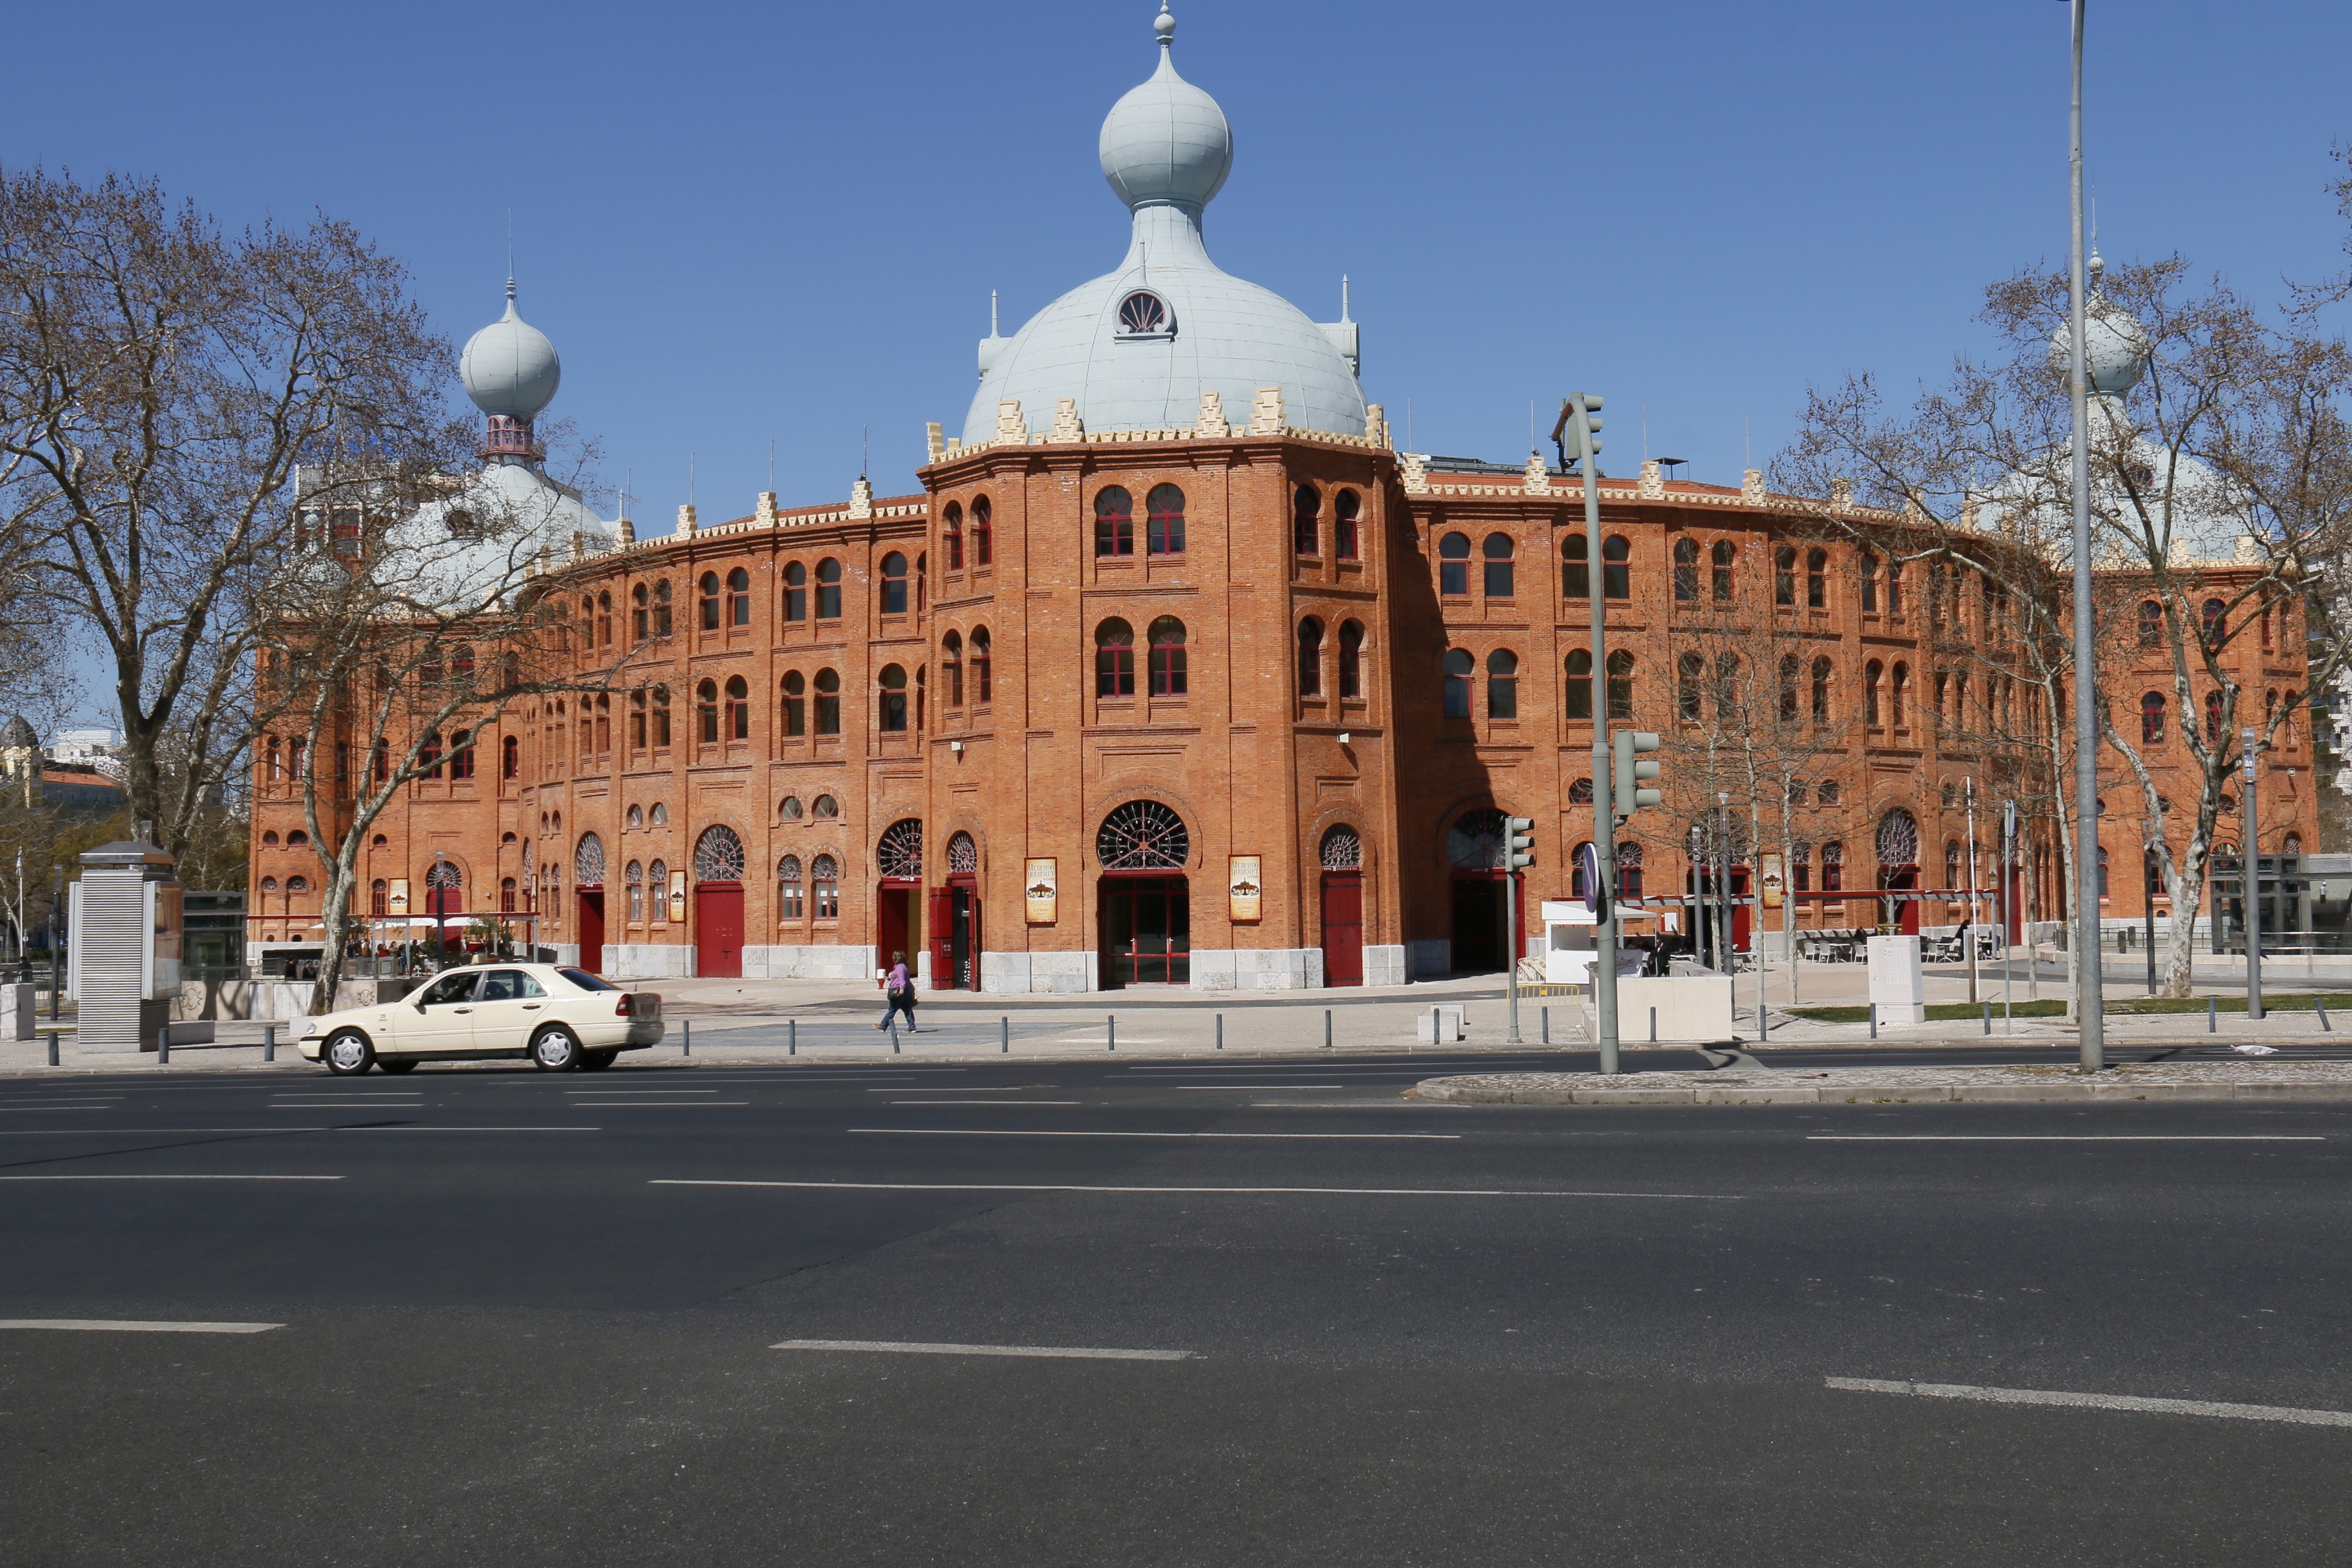
architecture, town, building, city, cityscape, downtown, plaza, landmark, blue sky, portugal, town square, lisbon, neighbourhood, urban area, human settlement, small field